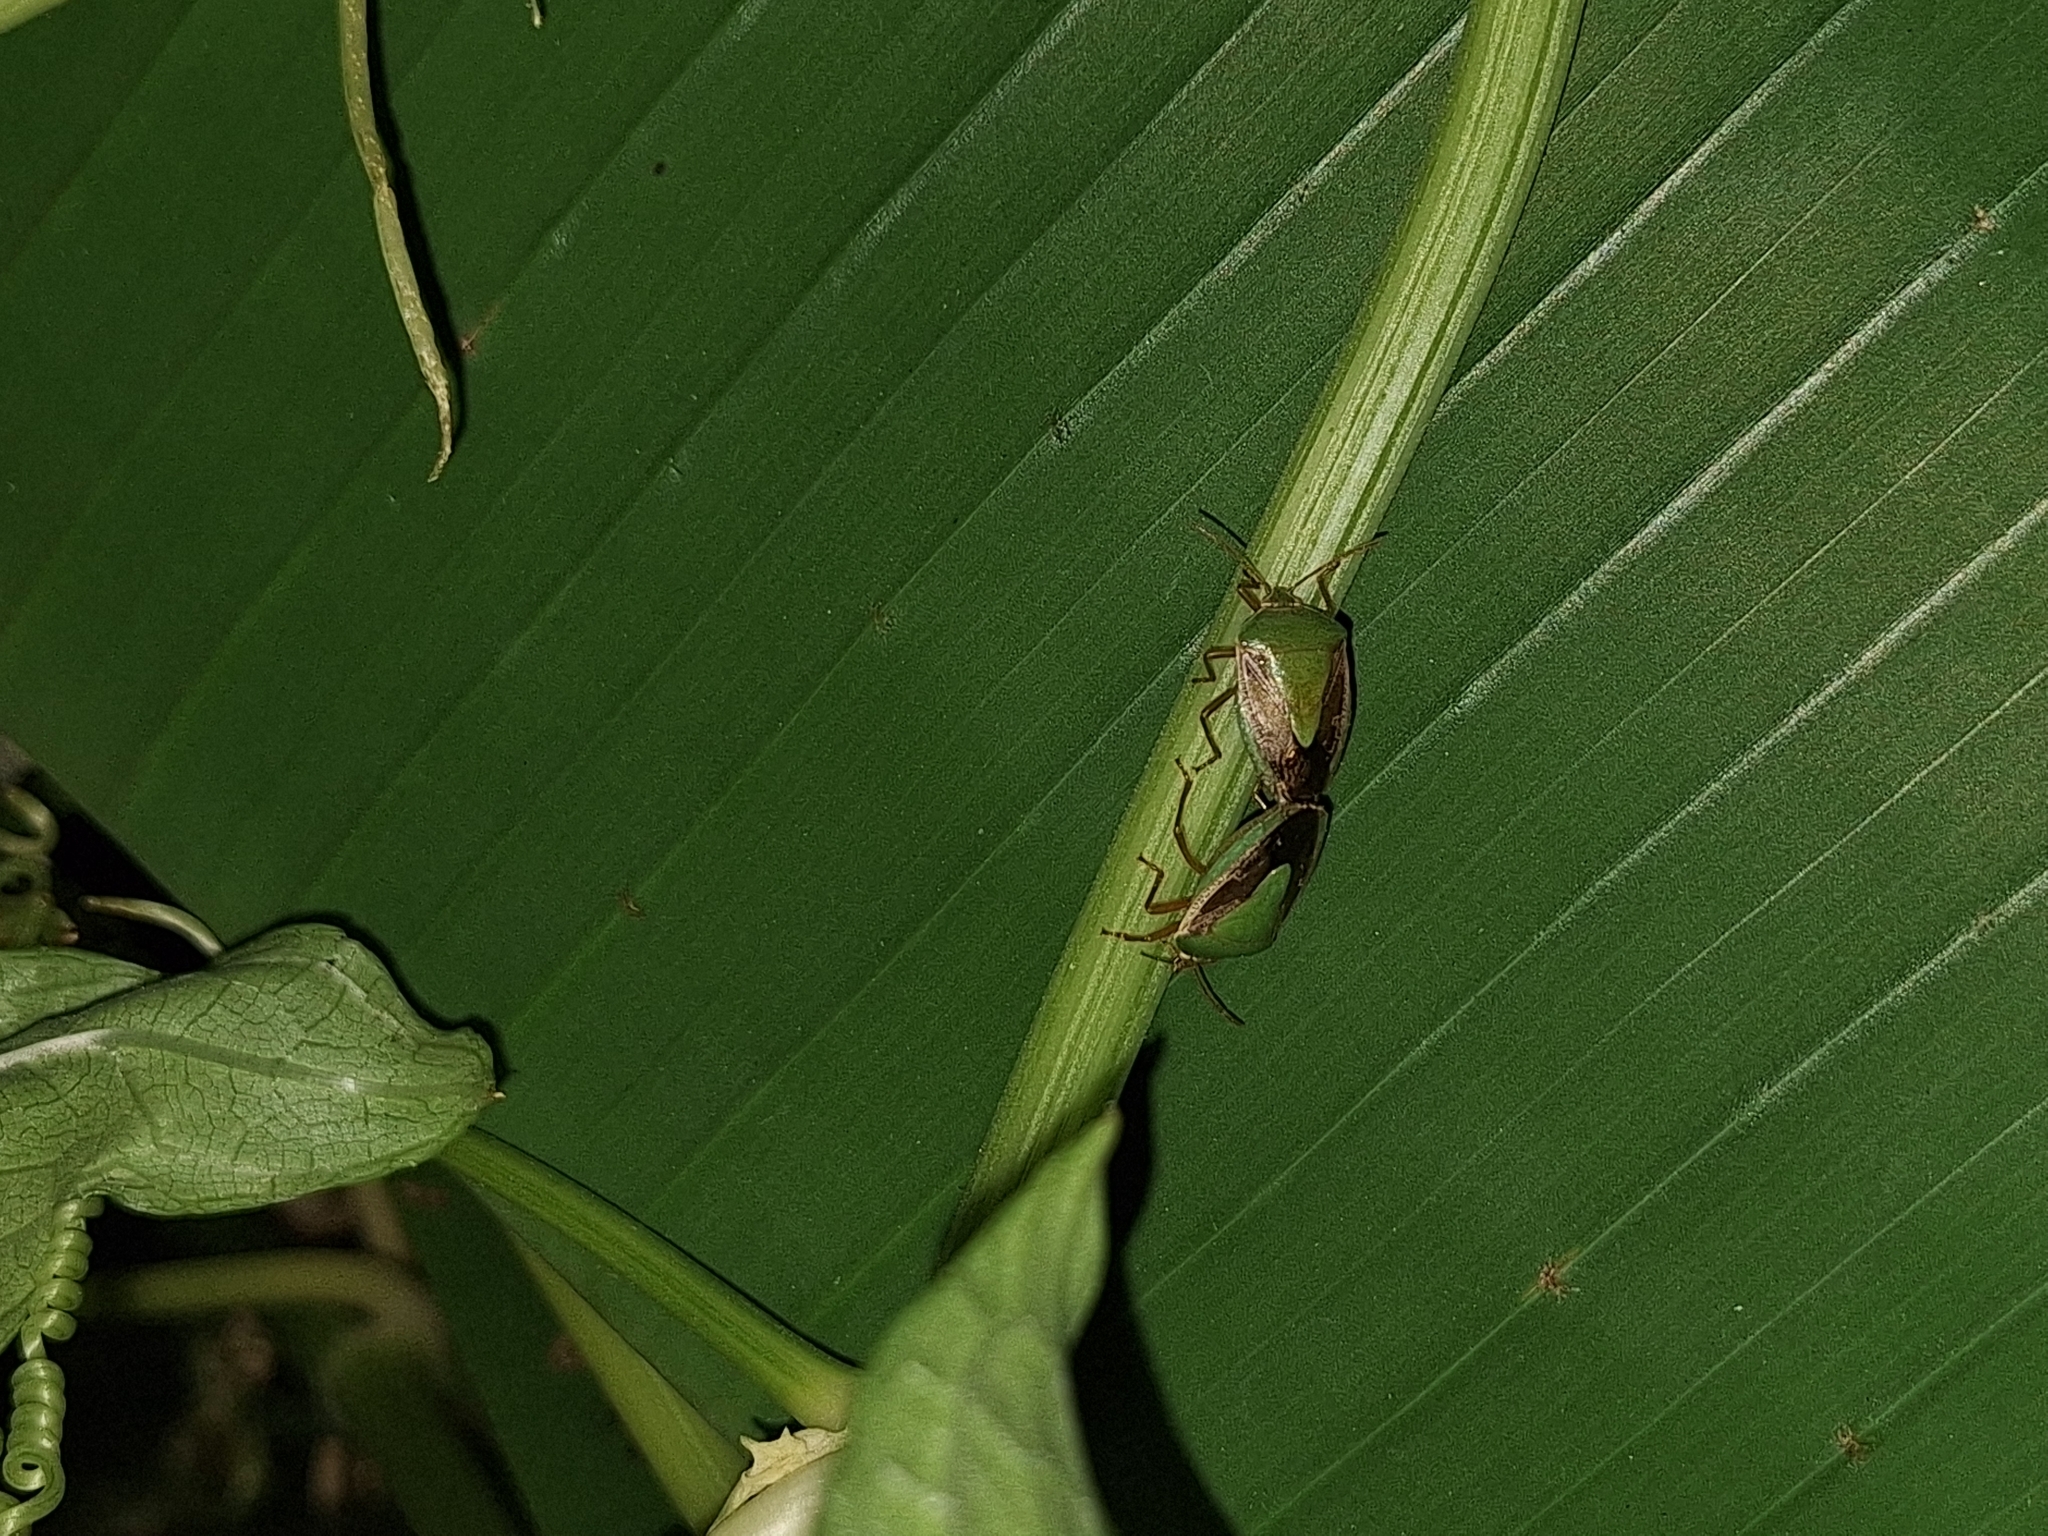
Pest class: stink_bug